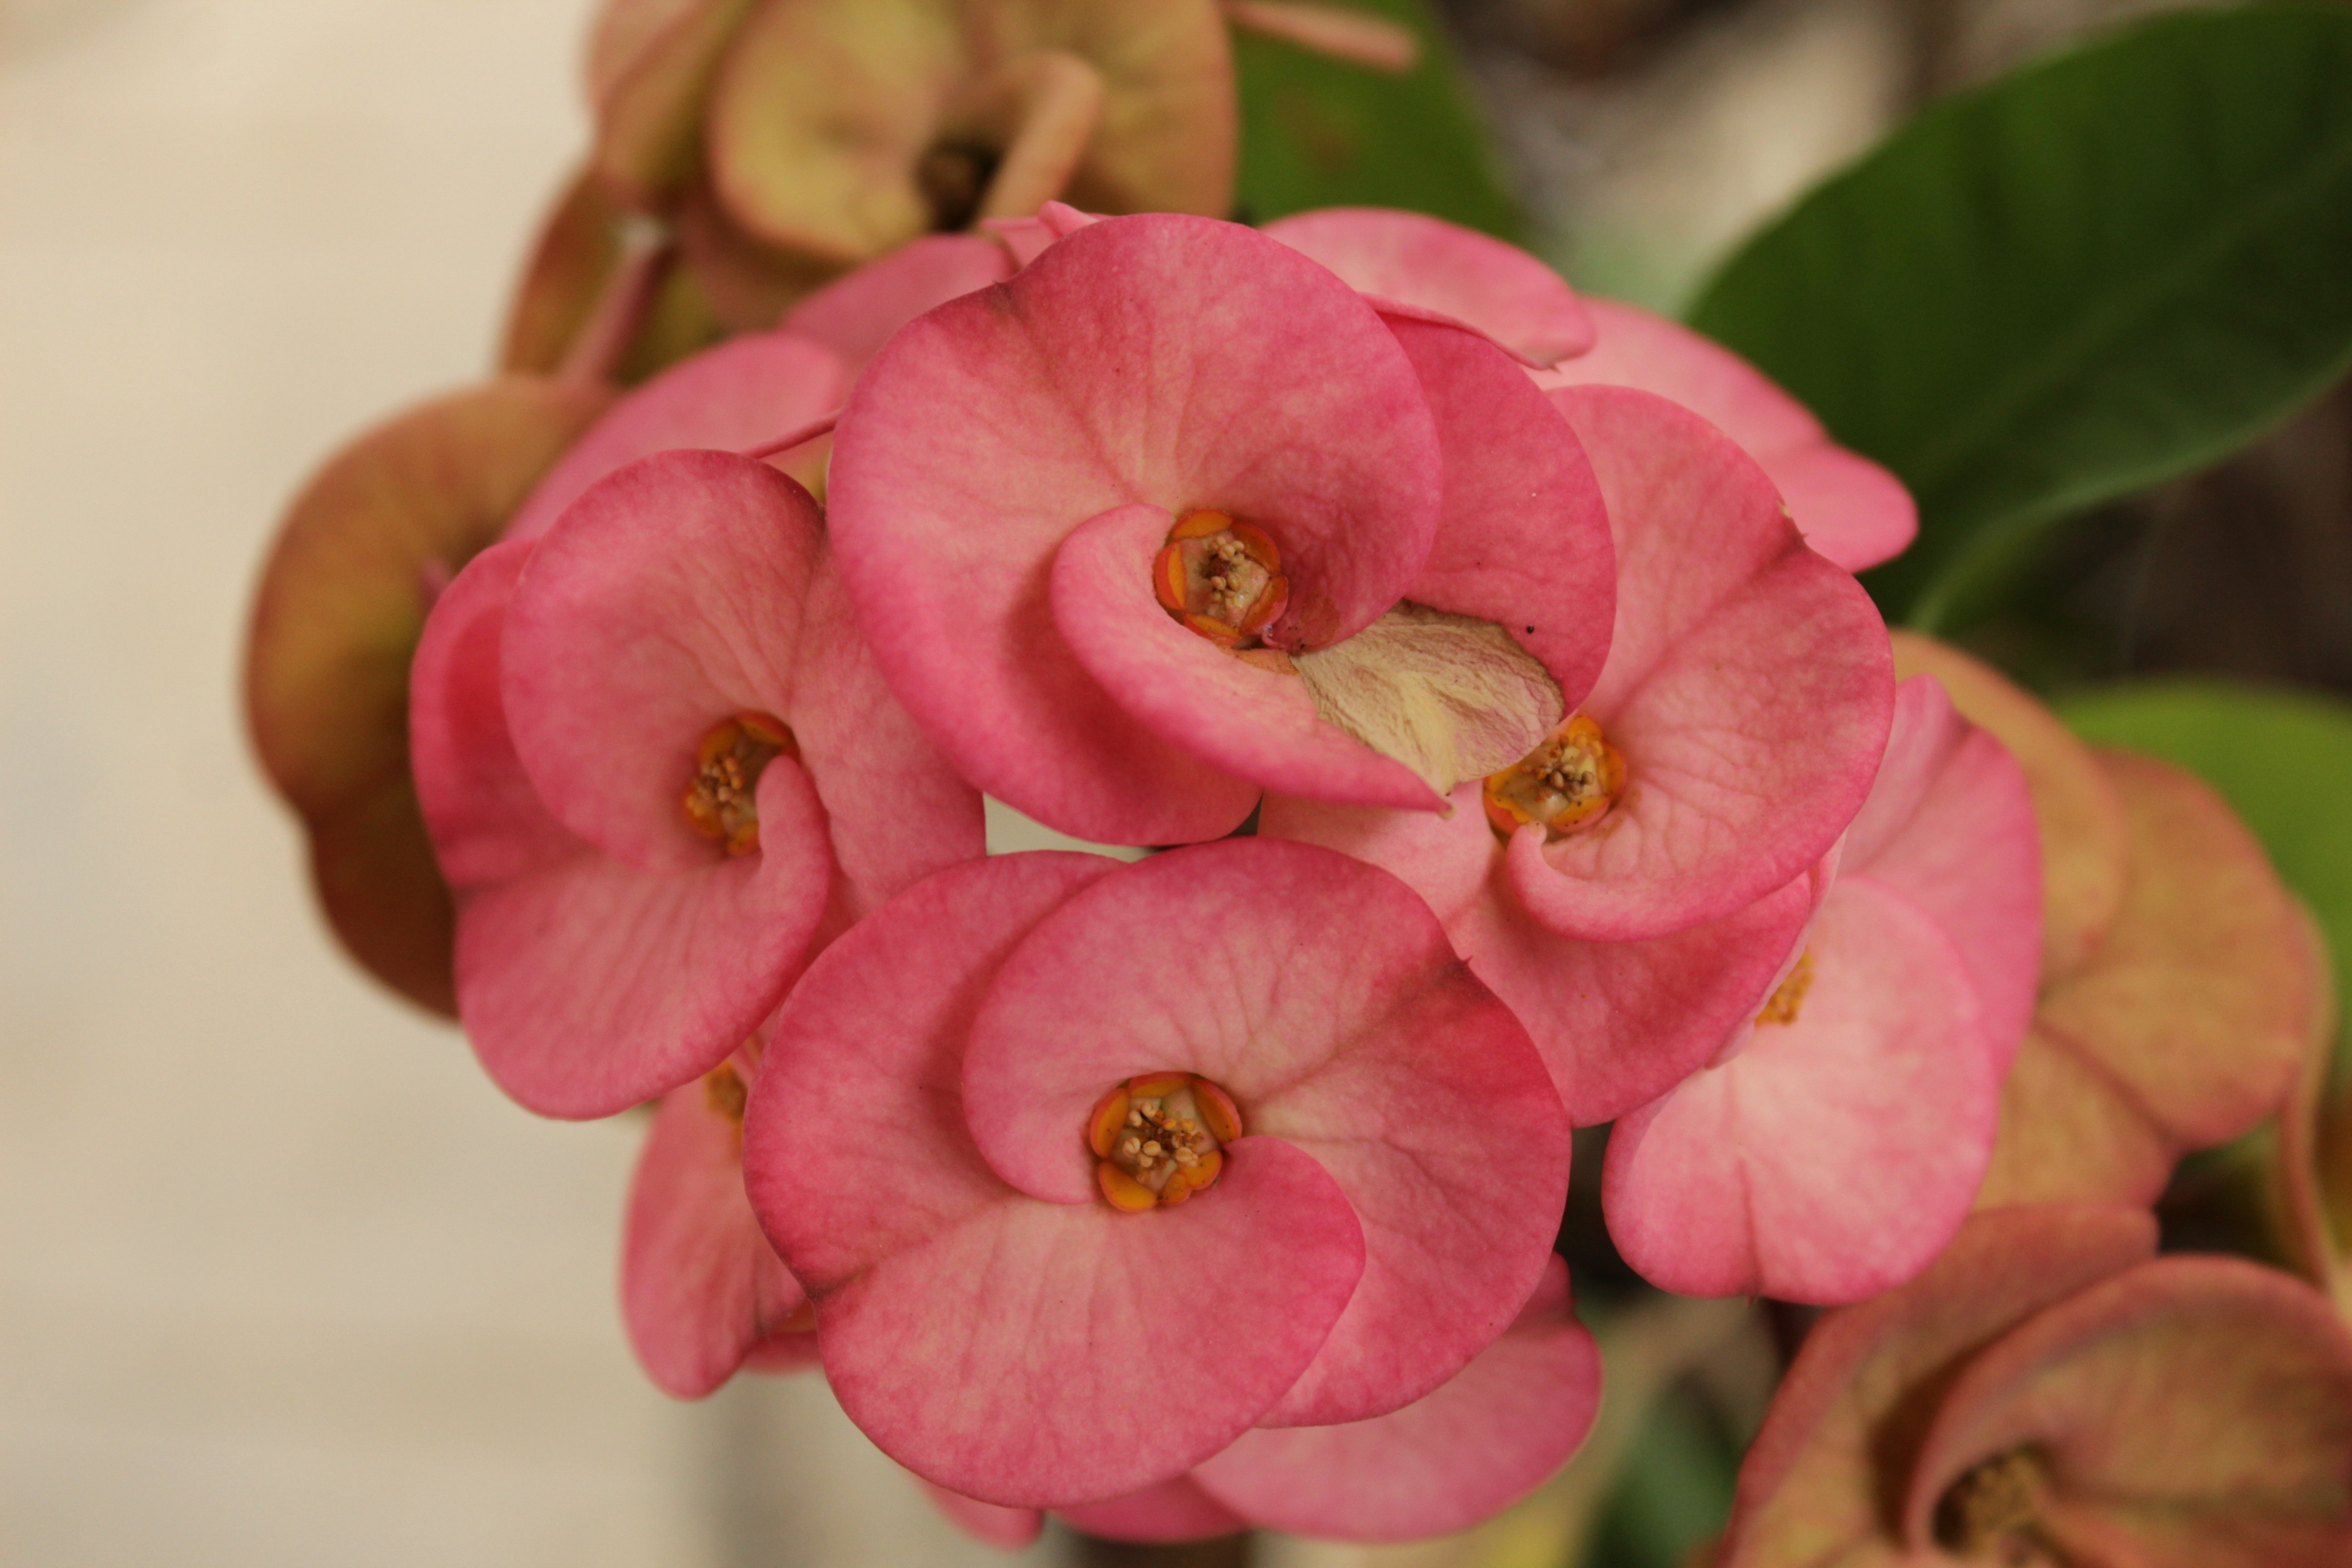
nature, blossom, plant, leaf, flower, petal, botany, garden, pink, flora, close up, p, gardening, floristry, macro photography, flowering plant, land plant